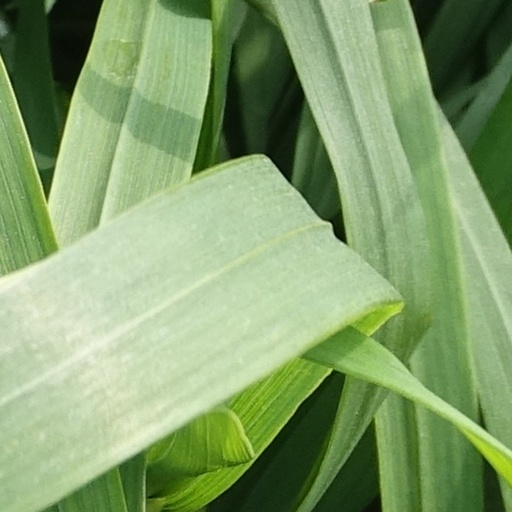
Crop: wheat